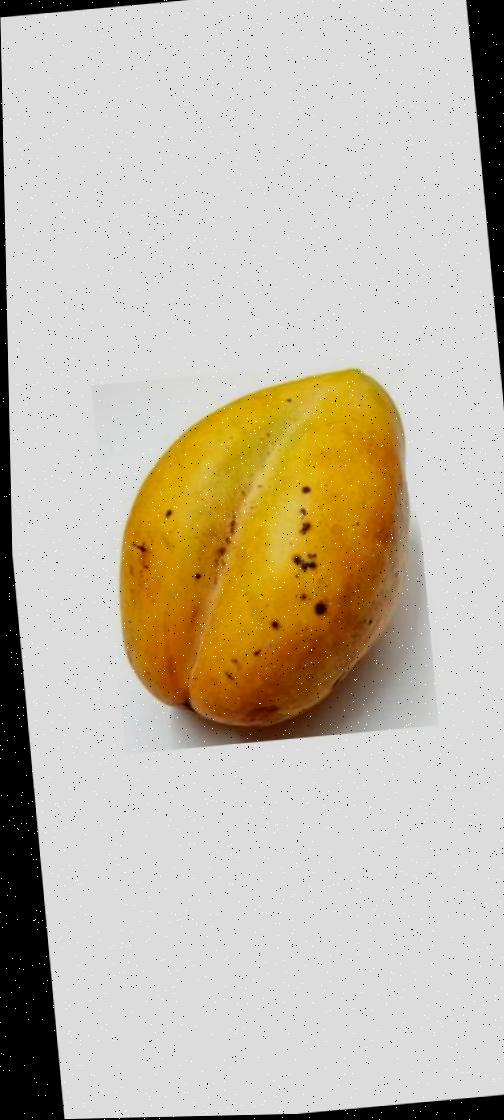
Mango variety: Bari-11